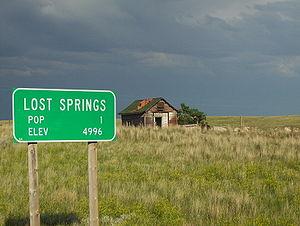
La ville américaine de Lost Springs est située dans le comté de Converse, dans l'État du Wyoming. Lors du recensement de 2010, sa population s’élevait à 4 habitants.